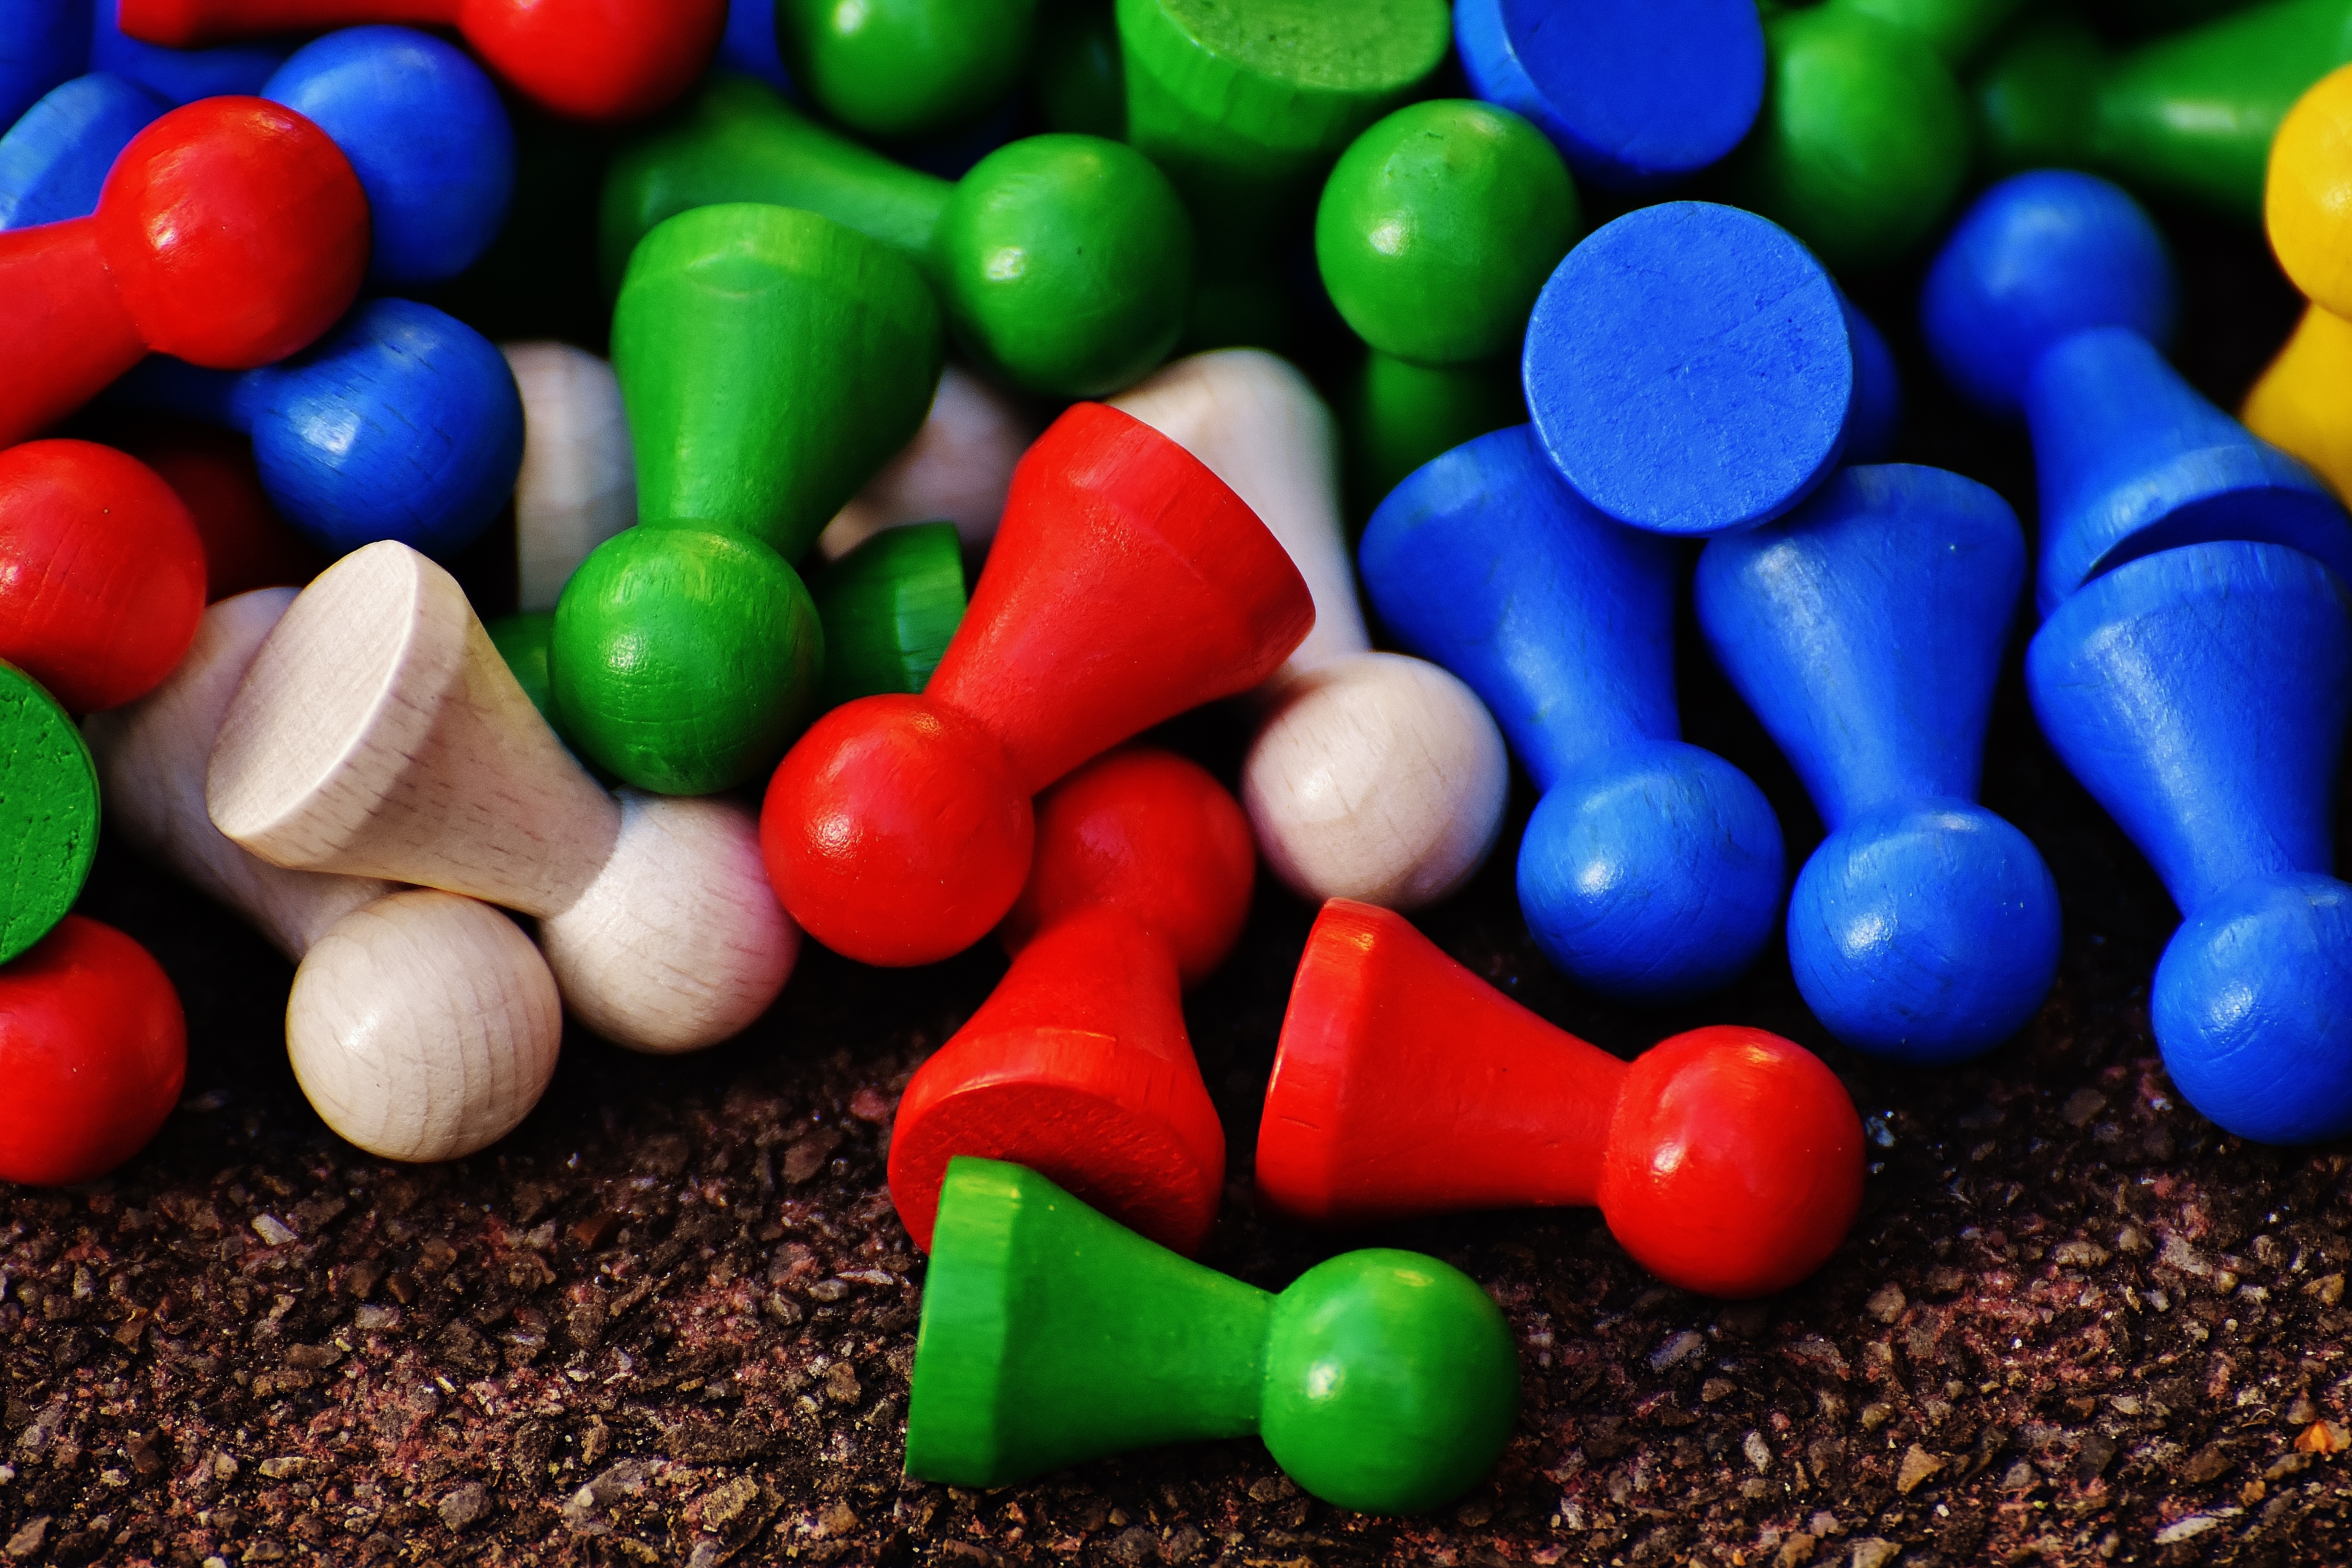
wood, white, play, food, green, red, color, blue, colorful, yellow, dessert, children, toys, figures, game characters, play stone